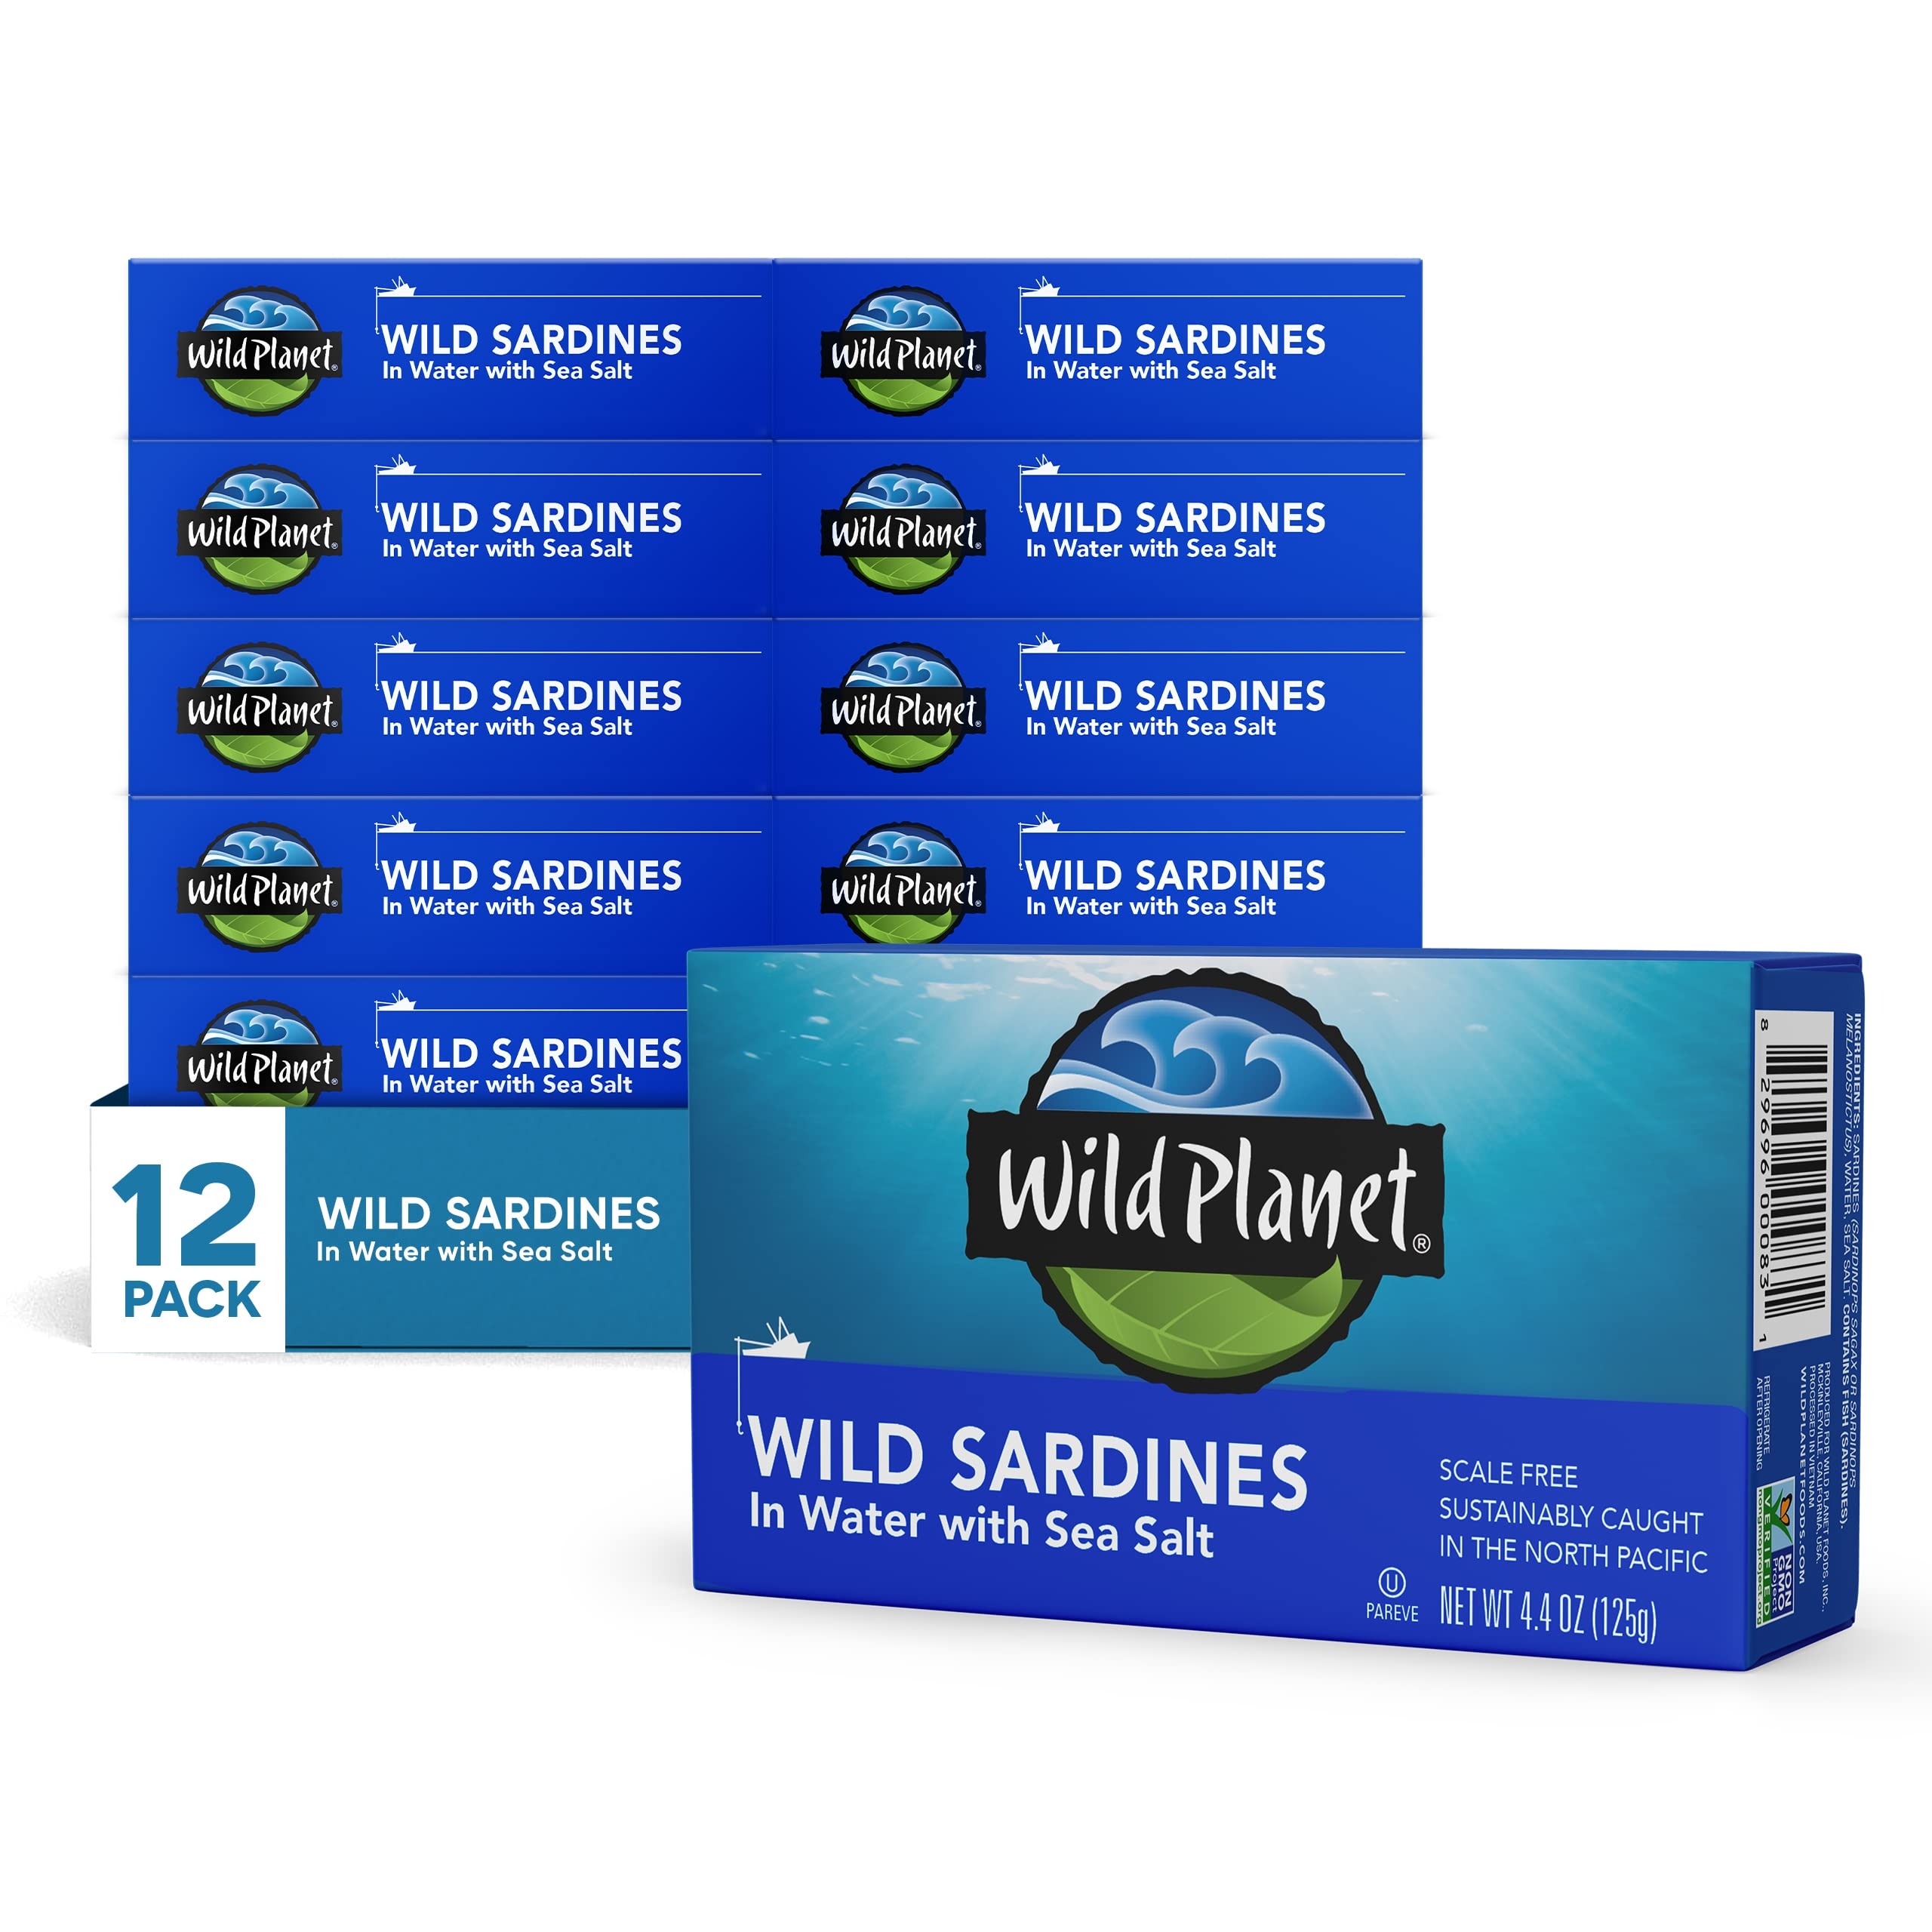
Item Name: Wild Planet Wild Sardines in Water with Sea Salt, Tinned Fish, Non-GMO, Sustainable 4.4 Ounce (Pack of 12)
Bullet Point 1: DELICIOUS SARDINES IN WATER- Meaty, and scale-free, WIld Planet's Wild Sardines in Water with Sea Salt are delicious, meaty, and tender.
Bullet Point 2: CONVENIENCE AND QUALITY- With a convenient pull tab, enjoy these sardines at home or on-the-go for a great-tasting, satisfying snack or healthy lunch.
Bullet Point 3: NUTRITIONAL POWERHOUSES- One 3 oz serving contains 18 g of clean protein, 1,800 mg of EPA & DHA Omega 3s and 70% of your daily value of vitamin D.
Bullet Point 4: SCALE-FREE- Our Wild Sardines in Water with sea salt contain scale-free skin and bones and are Non-GMO verified, gluten-free, and OU Kosher Pareve.
Bullet Point 5: SUSTAINABLY SOURCED- We use sustainable and selective harvesting methods to catch our sardines to help eliminate bycatch. From the North Pacific.
Bullet Point 6: Our wild sardines have a firm texture and a delicious flavor.
Value: 52.8
Unit: Ounce

Price: 3.28